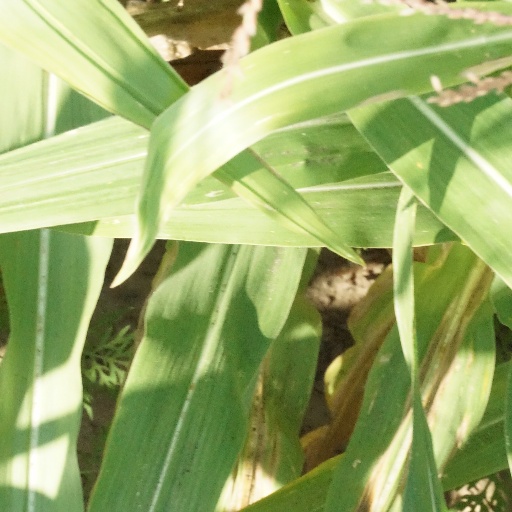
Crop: maize; corn